Walking with Dinosaurs (film)

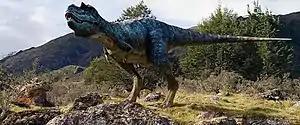
The "Gorgosaurus" is one of the film's main dinosaurs and is depicted with iridescent scales. Its appearance was scrutinized for palaeontological accuracy due to findings of preserved feathers in other tyrannosaurs.

Some dinosaurs in the film are feathered. Brusatte said, "Over the past 15 years, we have collected thousands of specimens of feathered dinosaurs – proper bona fide dinosaurs covered in feathers." "New Scientist" reported that "no evidence has yet been found" to suggest that "Pachyrhinosaurus" or "Gorgosaurus" were feathered. Director Cook said of the "Gorgosaurus", "We decided that we wouldn't put feathers on that one, but we did give that dinosaur iridescent scales." "National Geographic" said, "Many paleontologists and dinosaur fans are disappointed that CGI docudrama's villains, a gaggle of iridescent "Gorgosaurus", are devoid of any fluff or fuzz." Shortly after the filmmakers designed their "Gorgosaurus" for the film, the tyrannosauroid "Yutyrannus" was discovered with direct evidence of feathers. While much older than "Gorgosaurus", "Yutyrannus" provides further evidence of feathers in tyrannosauroids. "National Geographic" also noted that "Gorgosaurus" was depicted as feathered in the 2011 direct-to-video film "March of the Dinosaurs".